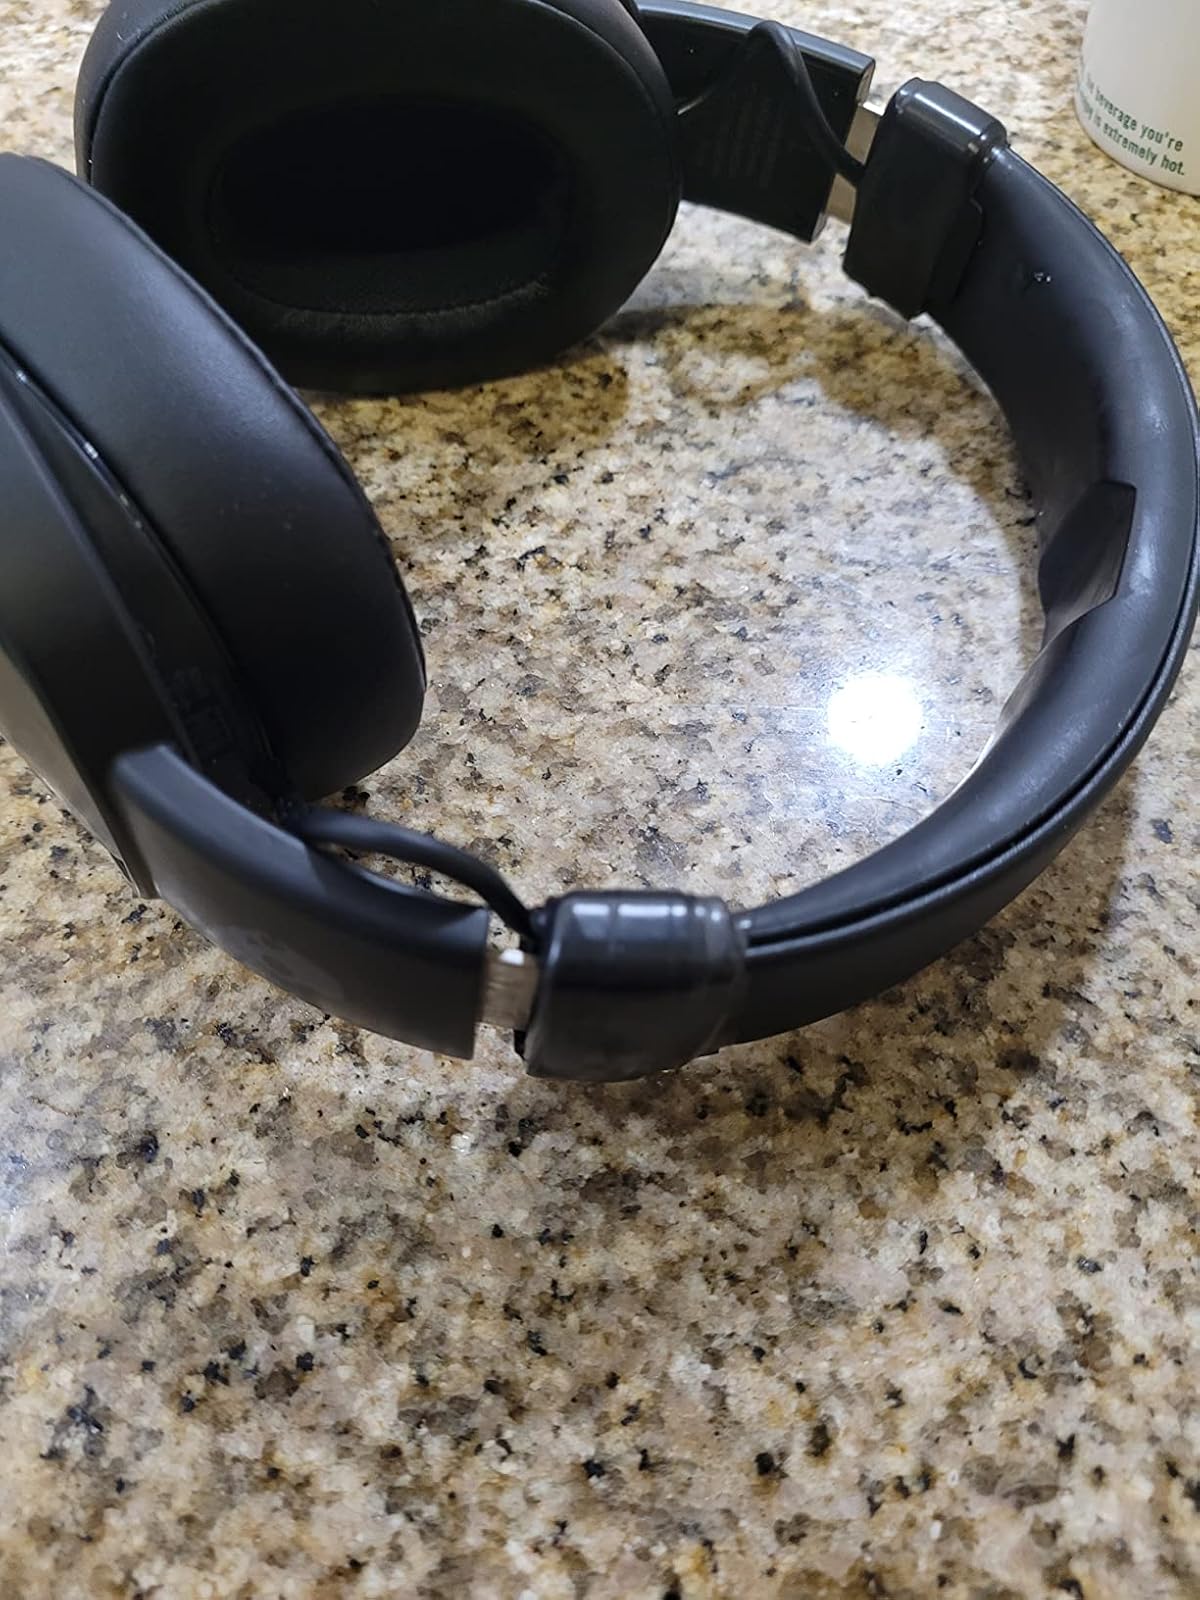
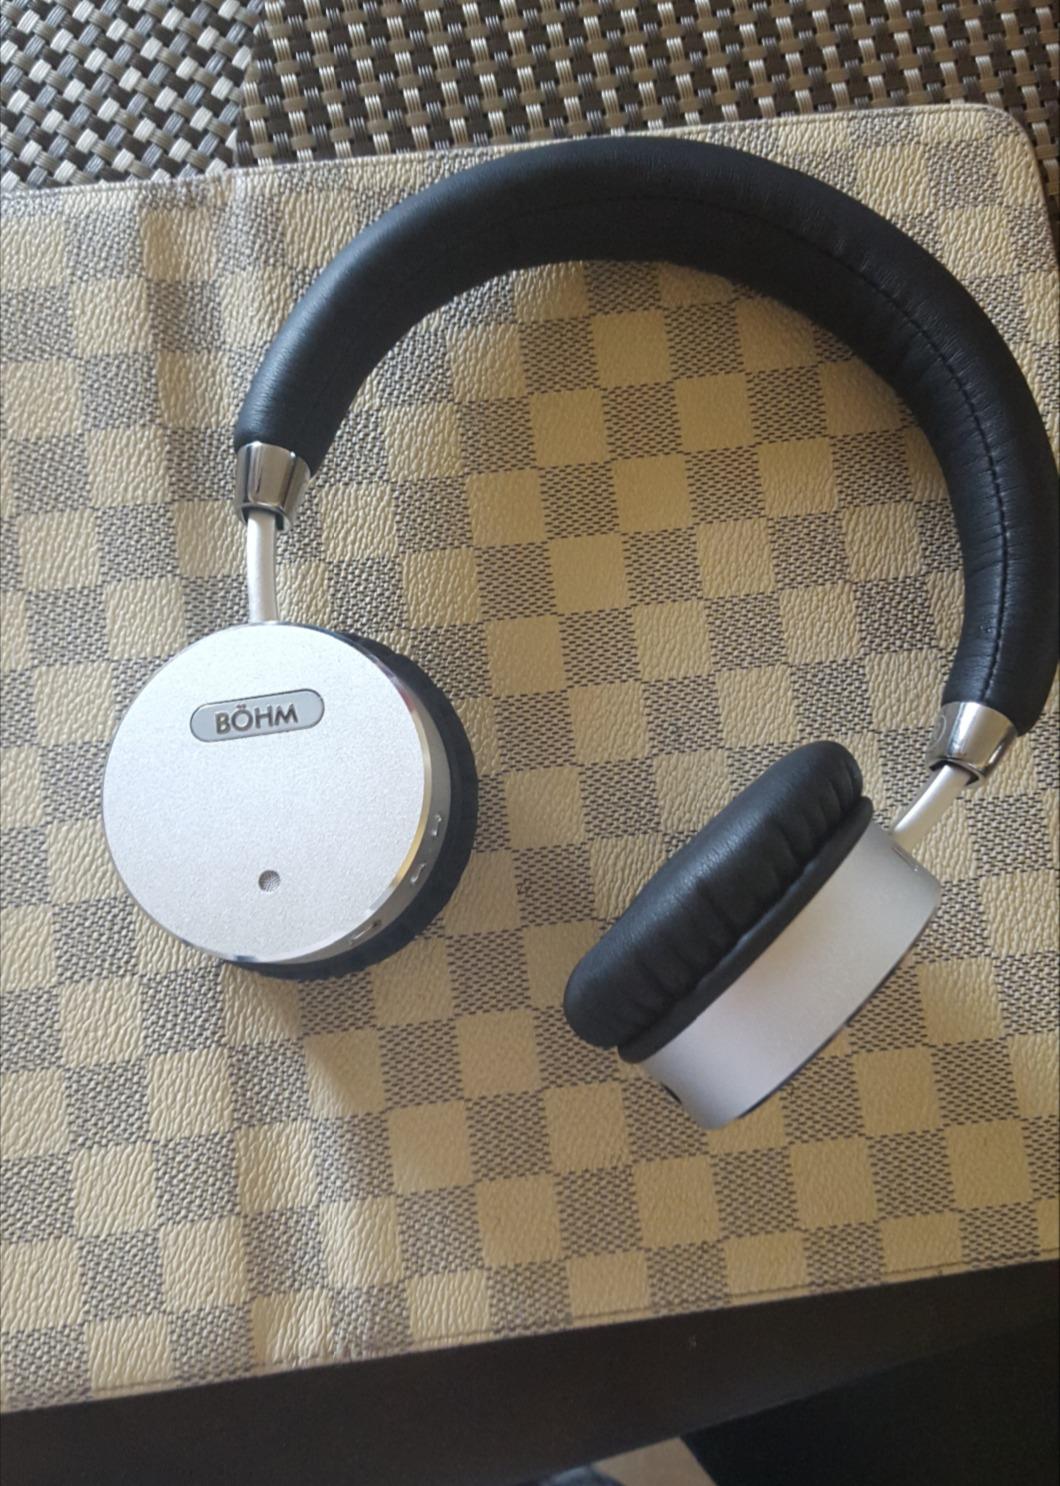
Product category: headphones
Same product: no